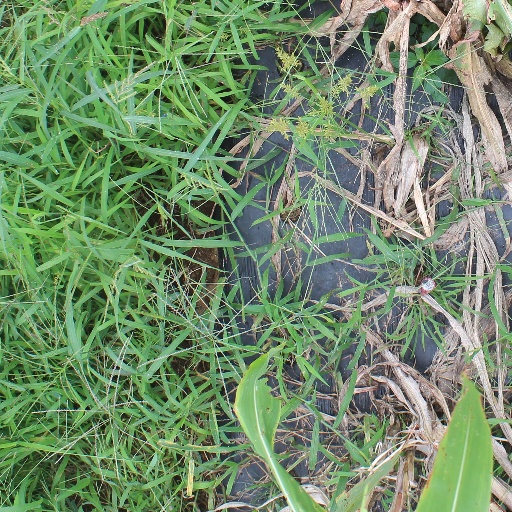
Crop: sorghum